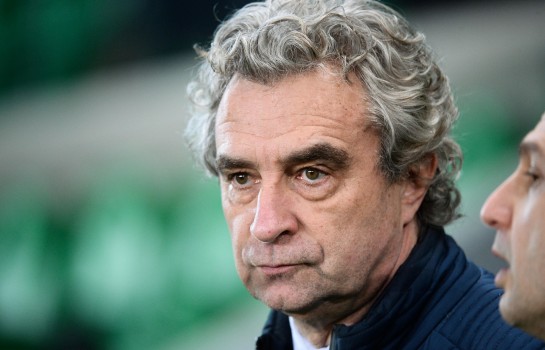
Gender: men